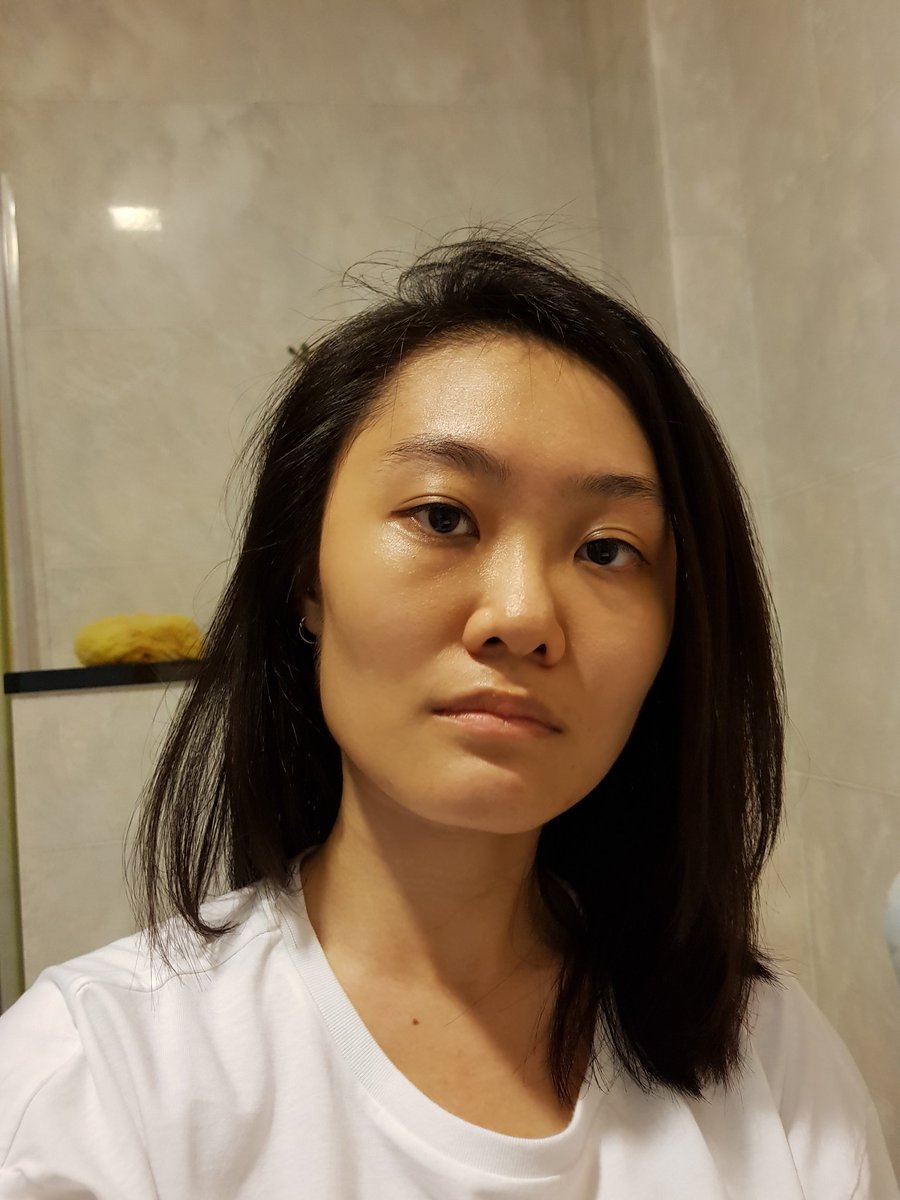
Portrait style: Real Portrait